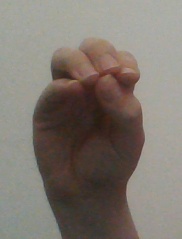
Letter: ha